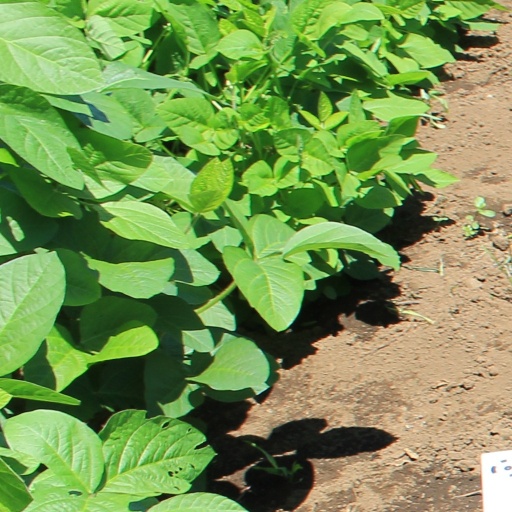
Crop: soybean